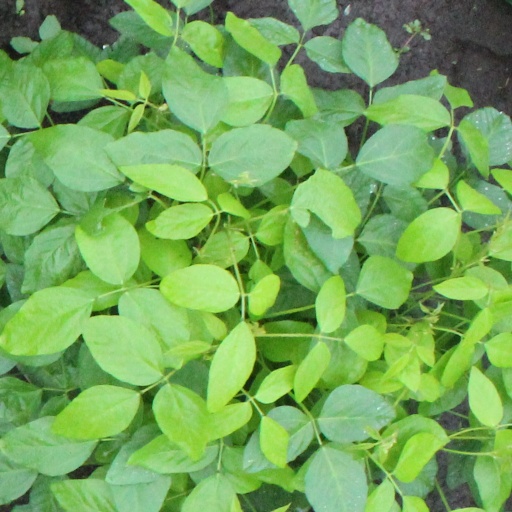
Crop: soybean